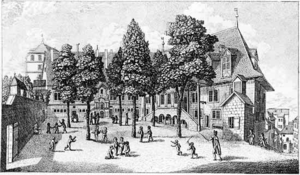
Le Collège Calvin, qui porte ce nom depuis 1969, et qui a été fondé en 1559 sous le nom de Collège de Genève, est une école de maturité du canton de Genève situé au numéro 2 de la rue Théodore-de-Bèze dans la vieille-ville de Genève.
La Bibliothèque de Genève, est l'une des principales et des plus anciennes bibliothèques patrimoniales et encyclopédiques de Suisse. Elle est située à Genève et est créée de manière concomitante au Collège et à l'Académie fondés par Jean Calvin en 1559. De 1907 à 2006, elle est connue sous le nom de Bibliothèque publique et universitaire.